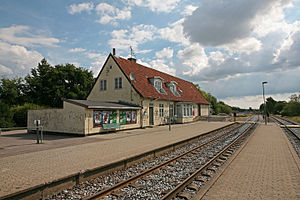
Gørløse Station
Gørløse Station er en dansk jernbanestation i Gørløse. Den blev åbnet i 1950 i forbindelse med Frederiksværkbanens ændrede linjeføring dette år.